Bijambare Nature Park

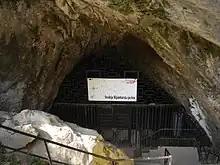
"Middle (The Main) Bijambare Cave" entrance.

The middle part of Bijambare is a karst plateau with all its commonly observed characteristics: caves, lost rivers, intriguing funnel-shaped depressions, rocky massifs and "Bijambarsko Lake". There are numerous karst caves in the protected area, explored so far are the "Middle (The Main) Bijambare Cave", "Ledenjača", "Lower Bijambare Cave", "Ðuričina Cave", "Upper Bijambare Cave", "Dimšina Cave", "Ledenica" and "New Cave". The largest and most famous of the caves is the Bijambare Cave, which is open to visitors. It is 420 meters long and is criss-crossed by four corridors that are up to thirty meters high and sixty meters wide. The largest corridor is also called the “concert hall” due to its size around 60 m in diameter and 15–30 m in height. The cave has numerous stalactites, stalagmites and curtains as well as tuff stones. It is also called the "music hall" for its acoustic effects.